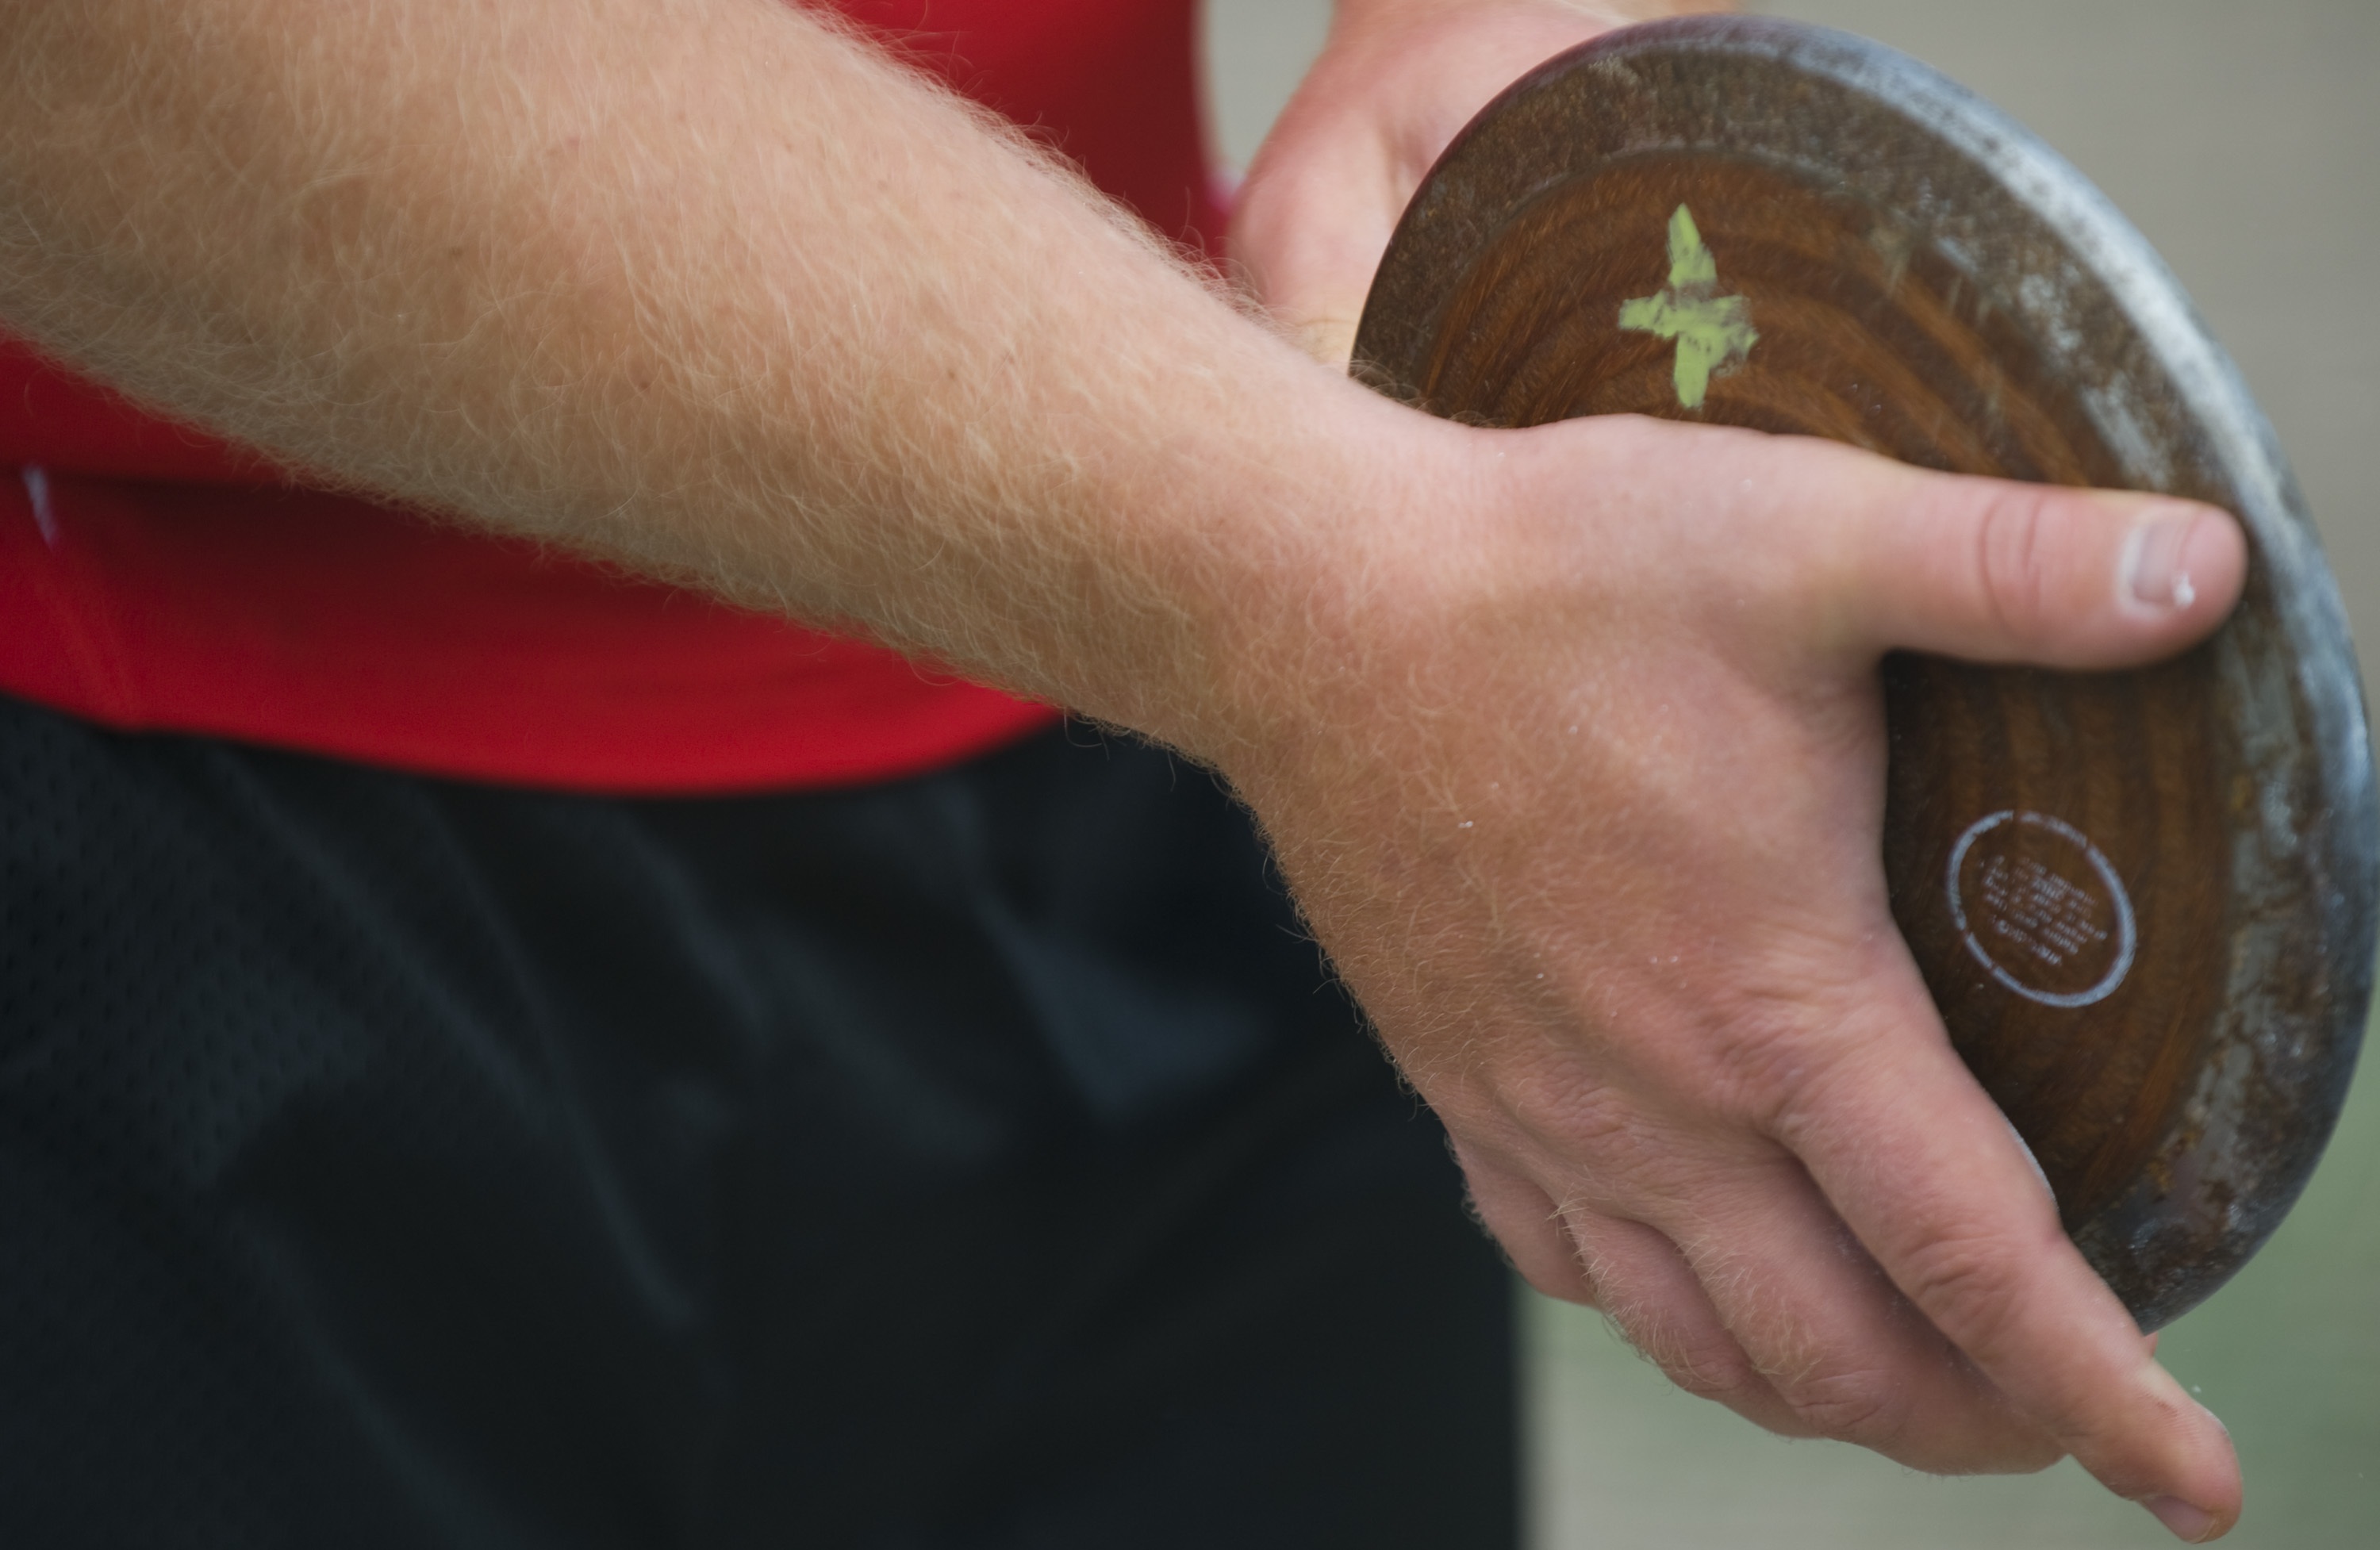
hand, track, field, male, finger, arm, nail, preparation, power, disk, athlete, strength, discus, thrower